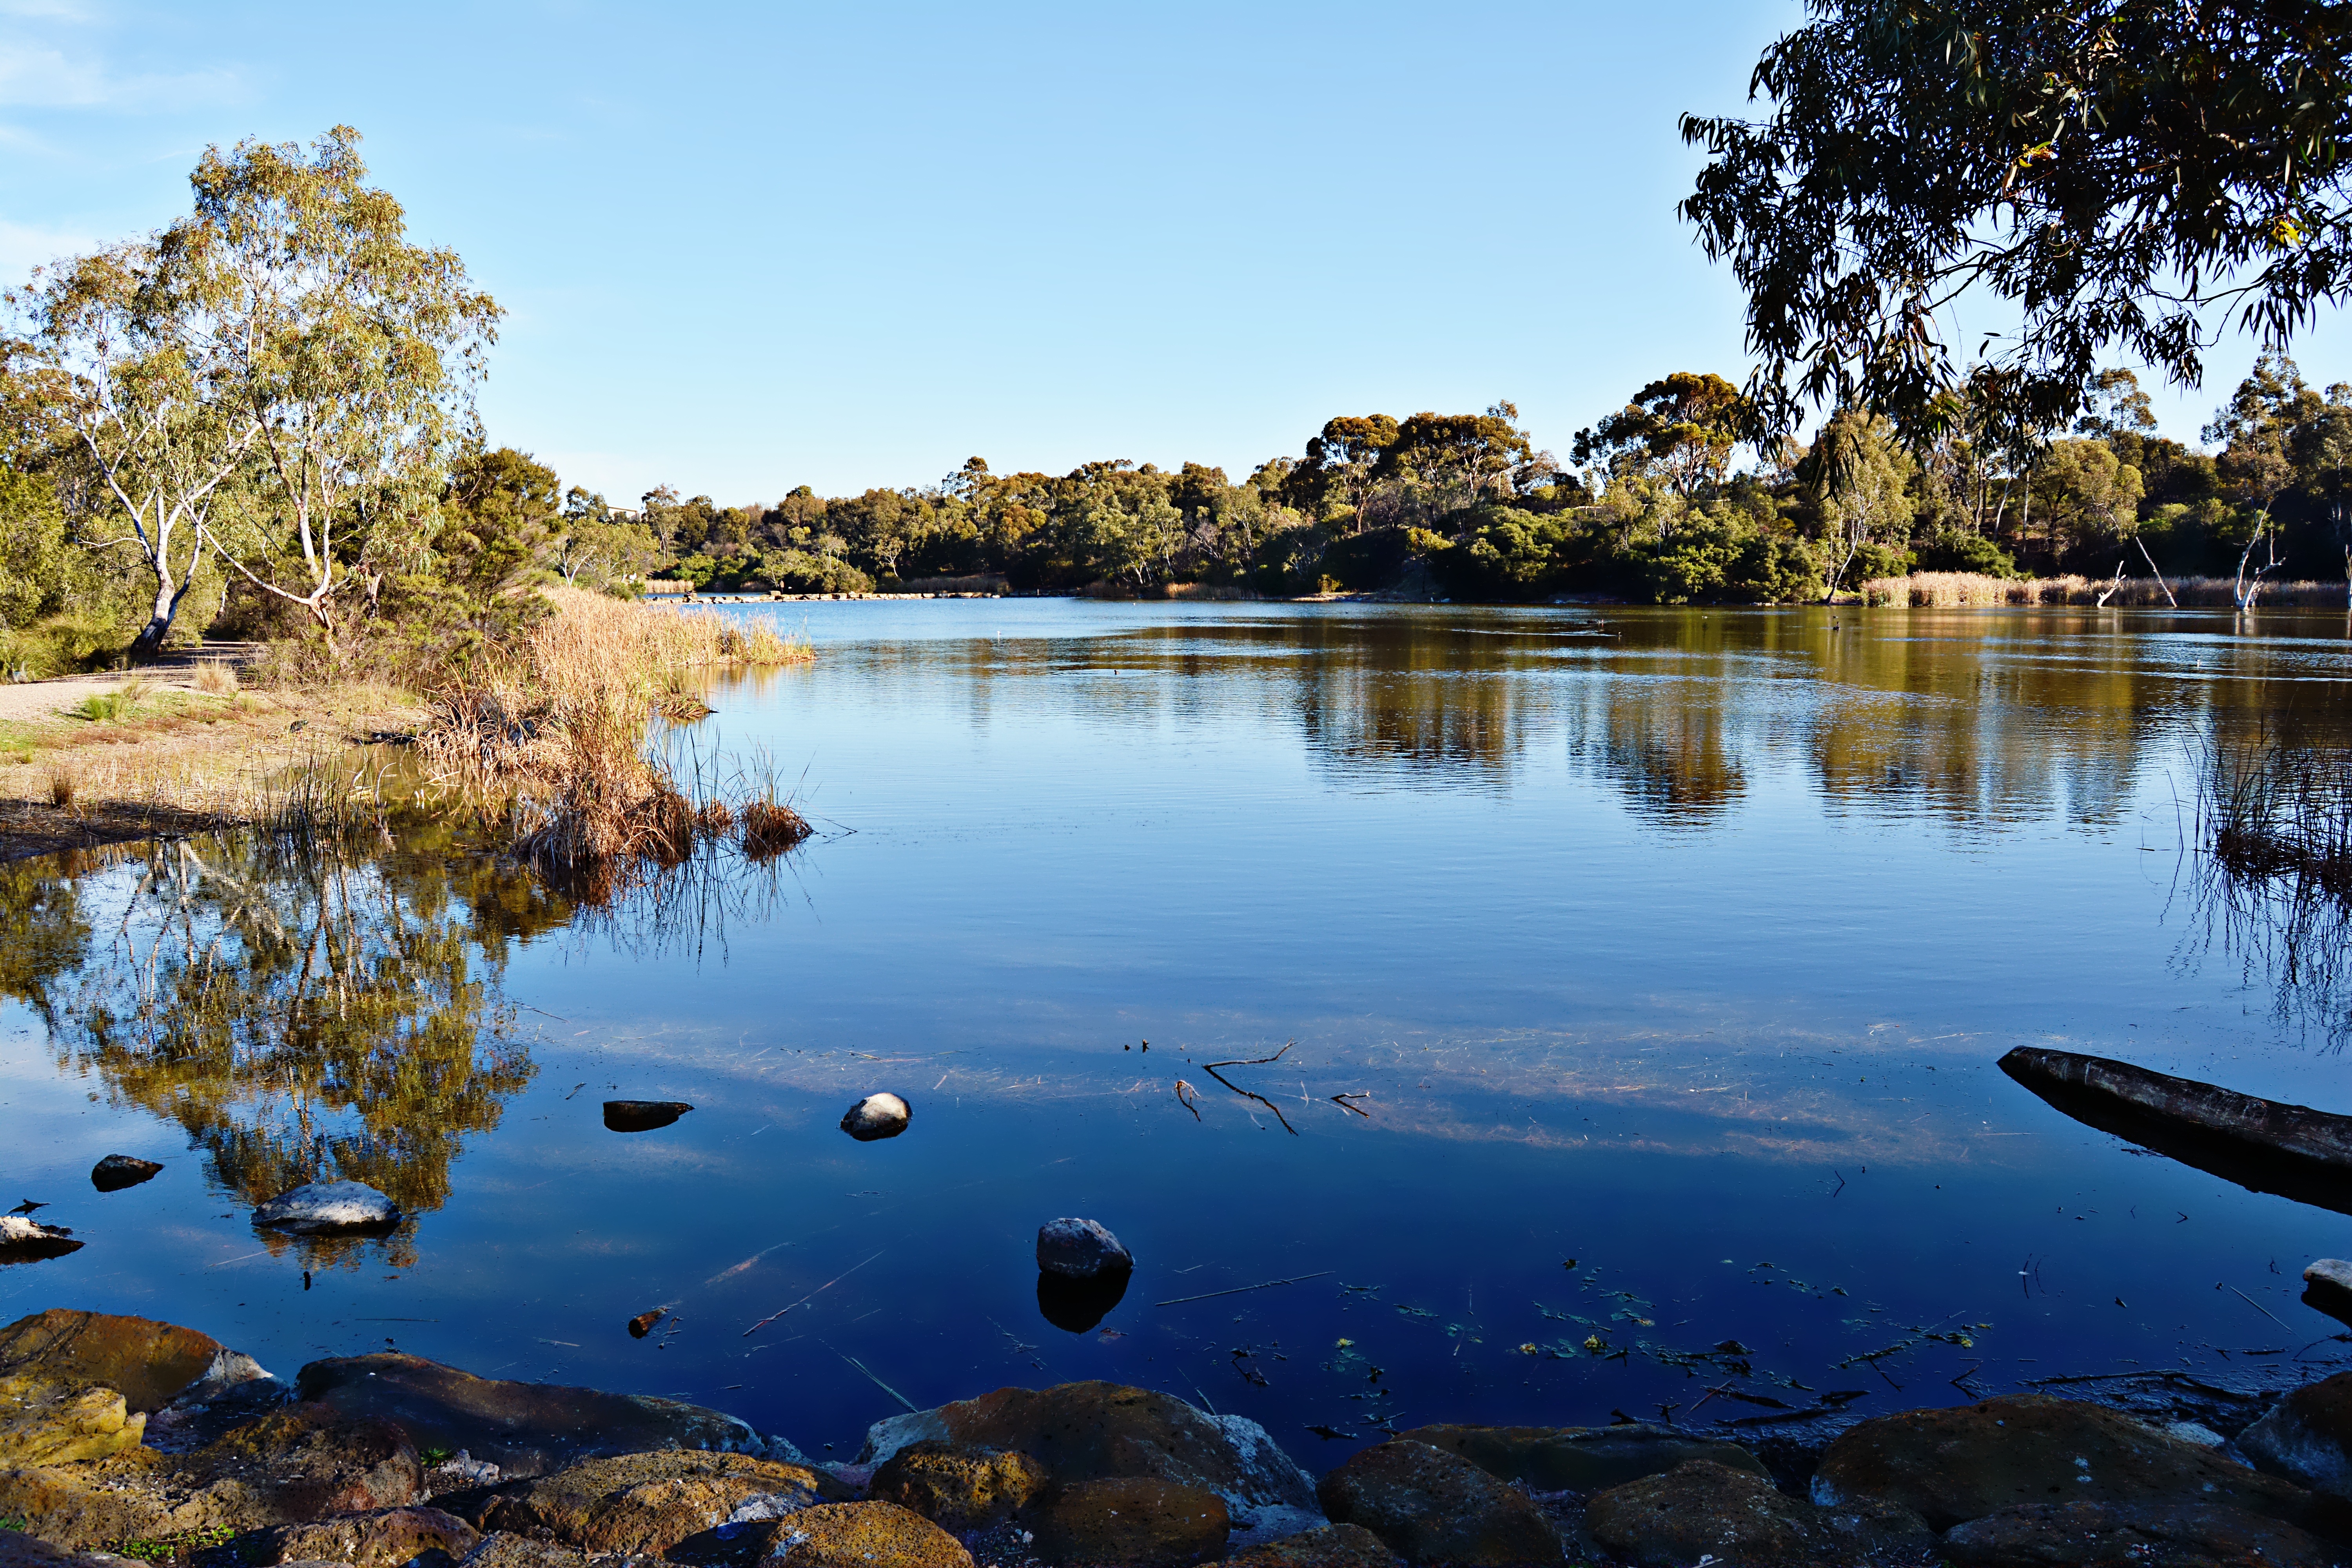
landscape, sea, tree, water, nature, outdoor, sky, morning, leaf, shore, flower, lake, river, pond, evening, reflection, scenic, natural, autumn, park, reservoir, body of water, australia, scene, victoria, newport lakes, woody plant